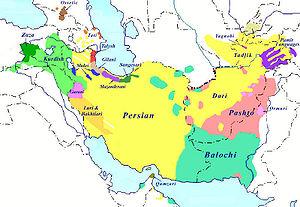
Carte des langues iraniennes Italiano: Mappa delle lingue iraniche - 2005 Quelle: selbst erstellt (für Public Domain) 01:48, 6. Jan 2005 Tajik 800 x 551 (104388 Byte) (Iranische Sprachen heute) 00:58, 6. Jan 2005 Tajik 800 x 551 (104388 Byte) (Iranische Sprachen heute) 00:16, 6. Jan 2005 Tajik 800 x 551 (109196 Byte) (Iranische Sprachen heute)